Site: brandenburg
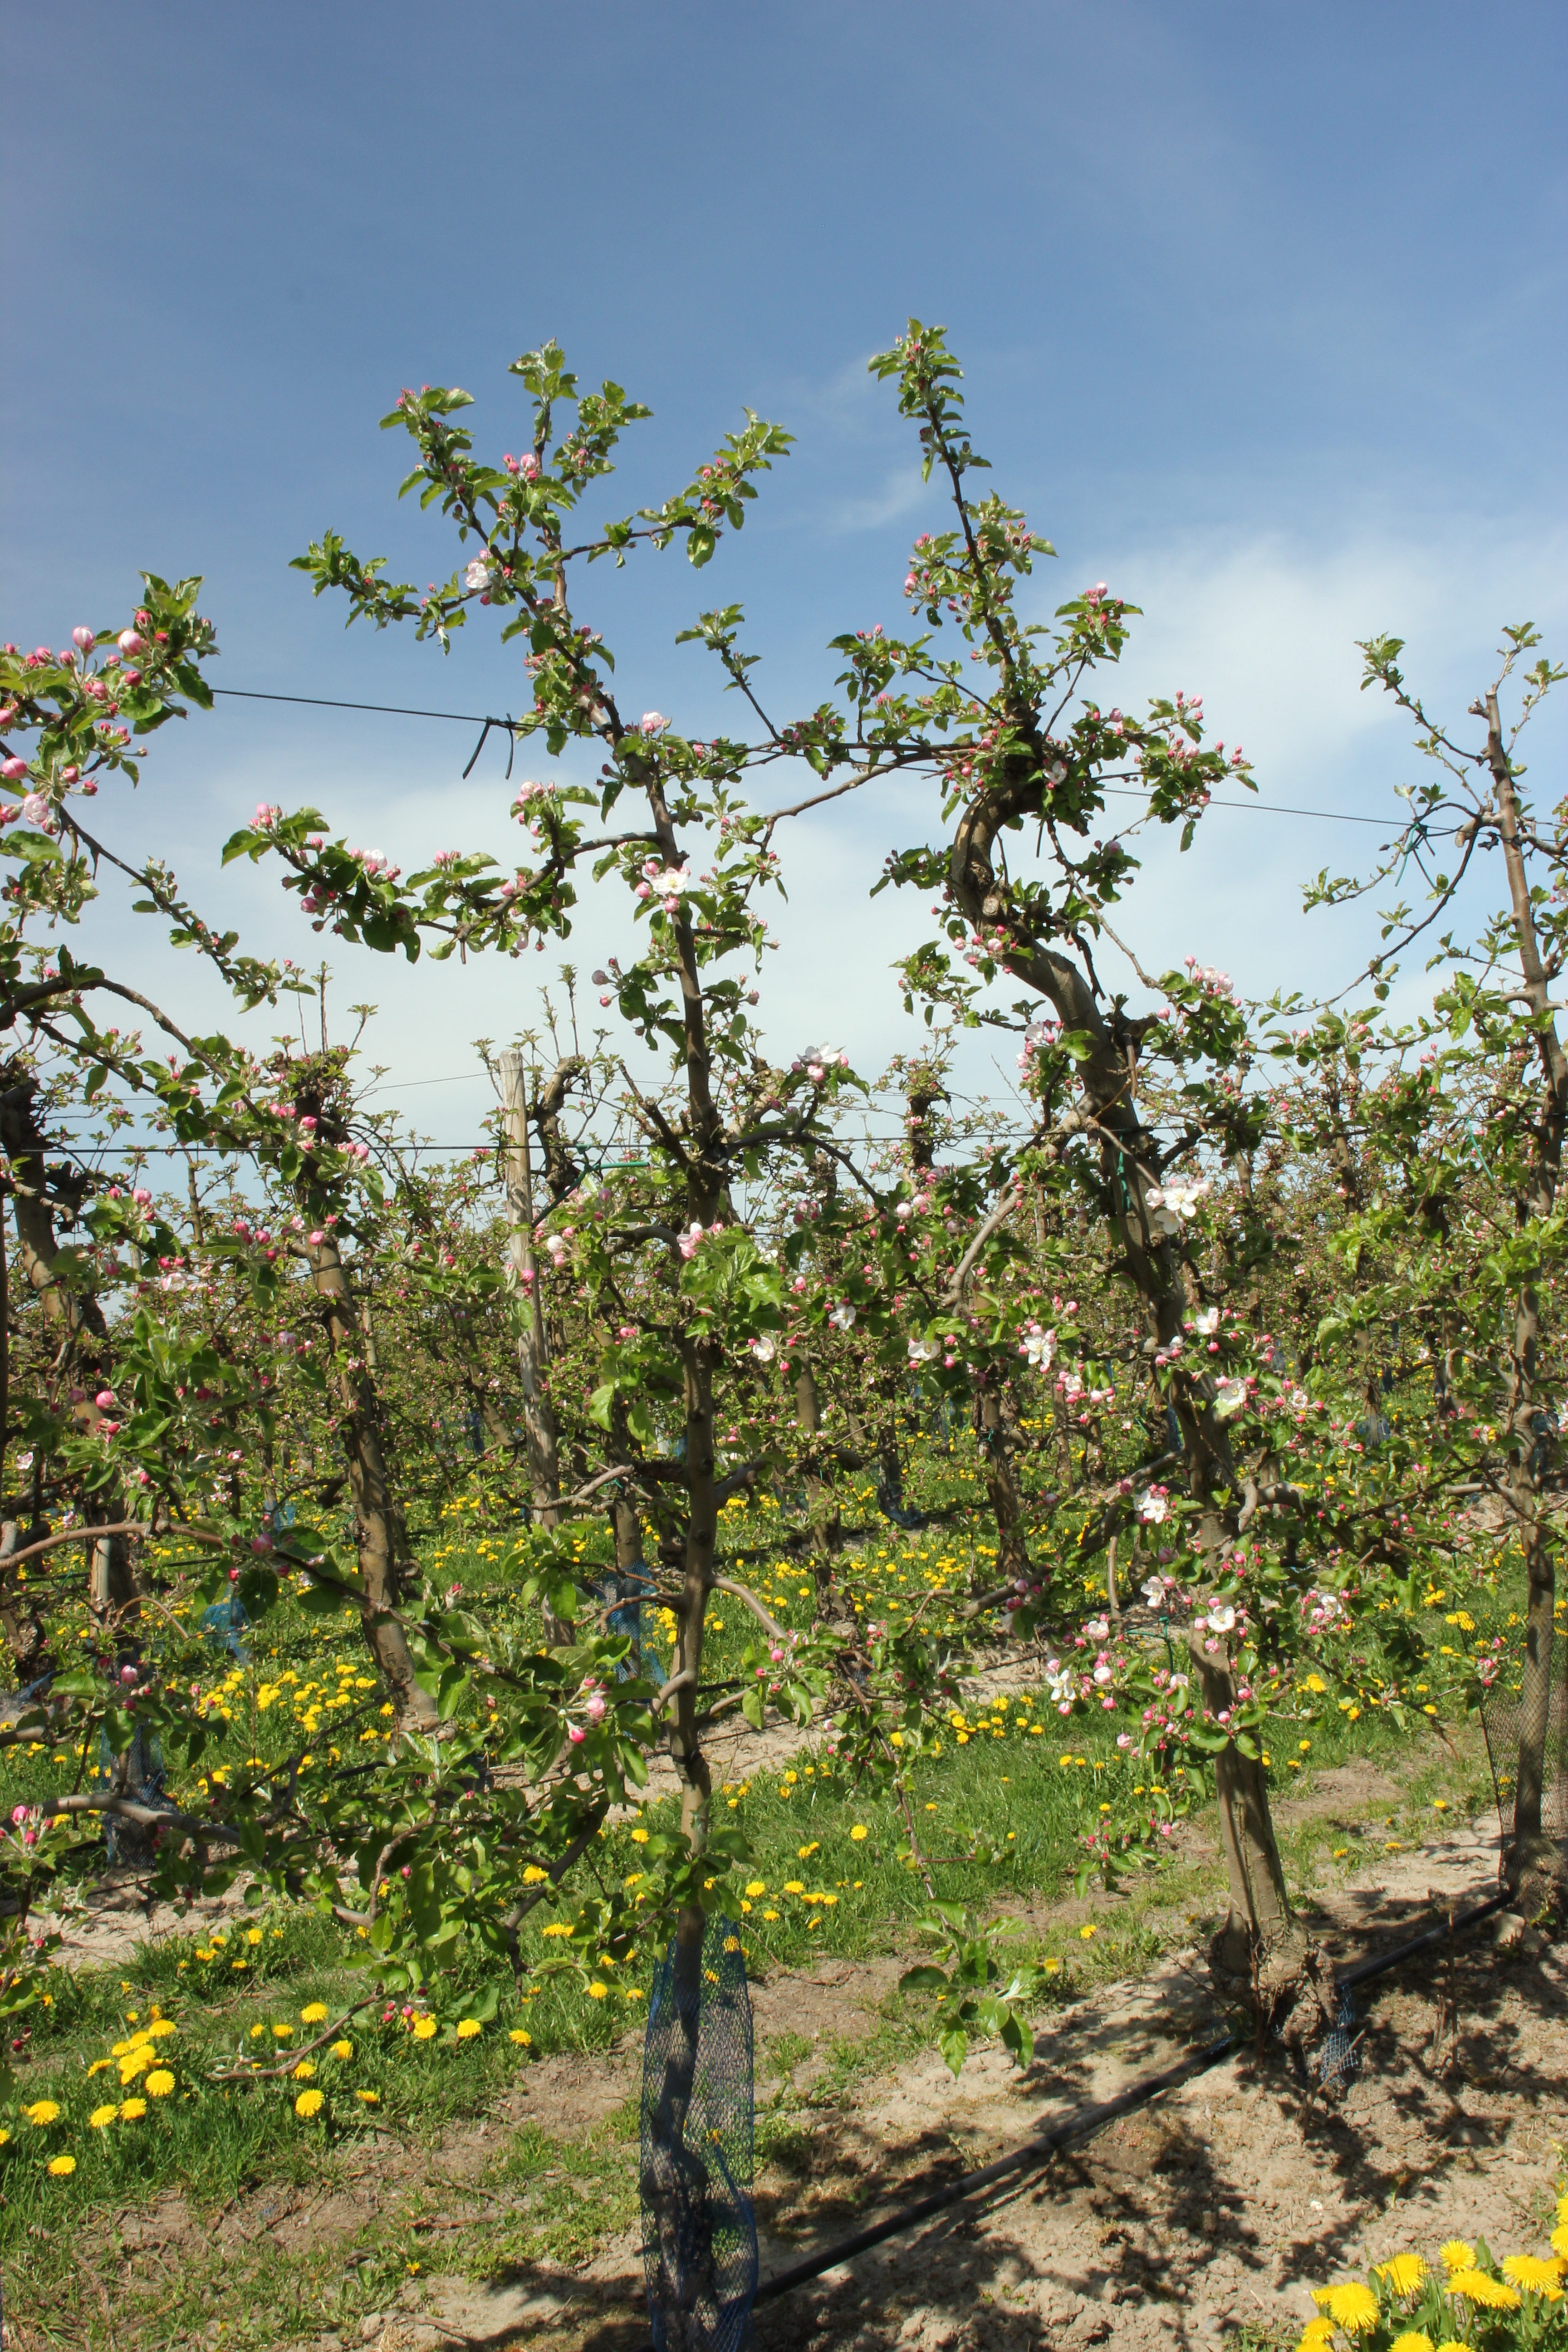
Growth stage (BBCH 57): Inflorescence emergence